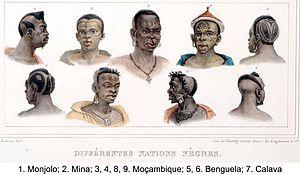
Différentes nations nègres. In: Voyage pittoresque et historique au Brésil, ou Séjour d'un artiste français au Brésil, depuis 1816 jusqu'en 1831 inclusivement, epoques de l'avènement et de l'abdication de S. M. D. Pedro 1er, fondateur de l'Empire brésilien. Dédié à l'Académie des Beaux-Arts de l'Institut de France. (published 1834-1839)